Spanish protectorate in Morocco

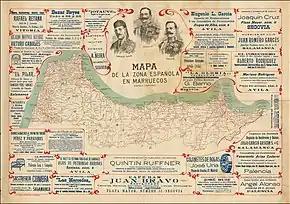

In 1956, when France ended its protectorate over Morocco, Spain discontinued the protectorate and retroceded the territory to the newly independent kingdom, while retaining the "plazas de soberanía" which were part of Spain prior to the colonial period, Cape Juby, Ifni, and other colonies (such as Spanish Sahara) outside of Morocco. Unwilling to accept this, the Moroccan Army of Liberation waged war against the Spanish forces. In the 1958 Ifni War, which spread from Sidi Ifni to Río de Oro, Morocco gained Tarfaya (the southern part of the protectorate) and reduced the Spanish control of the Ifni territory to the perimeter of the city itself. Morocco and Spain negotiated for over a year over Ifni, with Morocco also wanting control of Ceuta and Melilla, while Spain was only willing to give up control of Ifni. On 5 January 1969 Morocco and Spain signed the treaty ceding Ifni to Morocco.